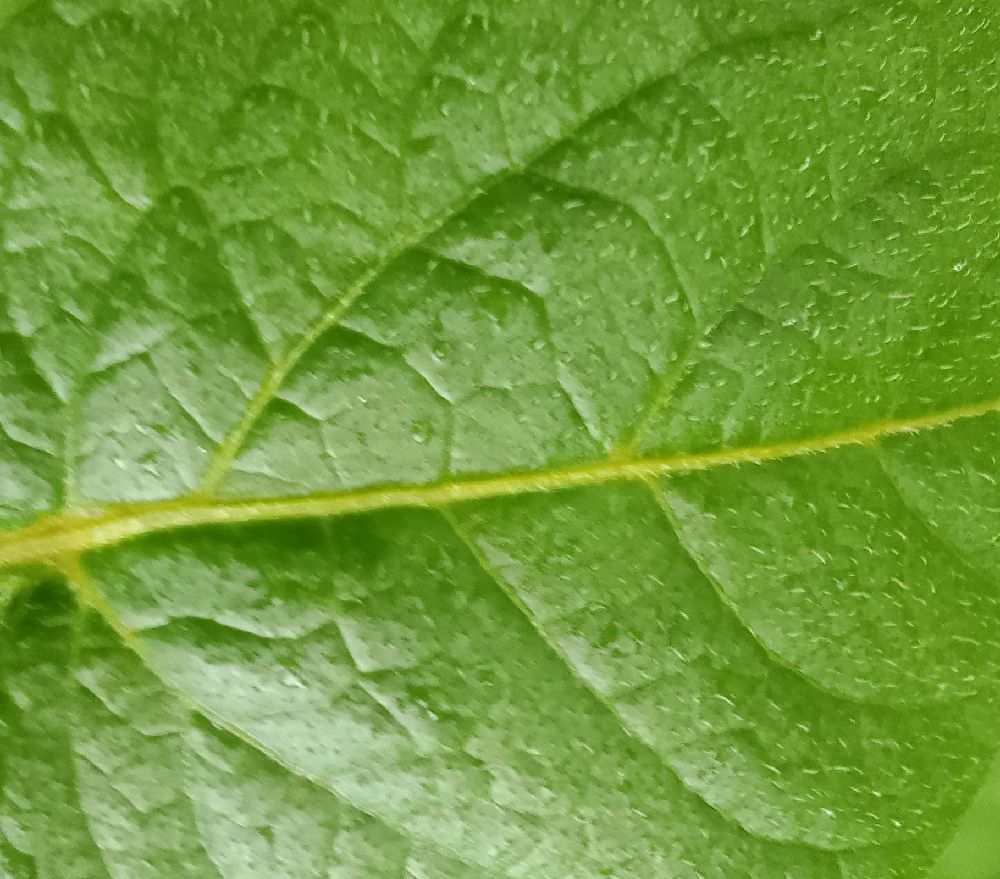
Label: Healthy